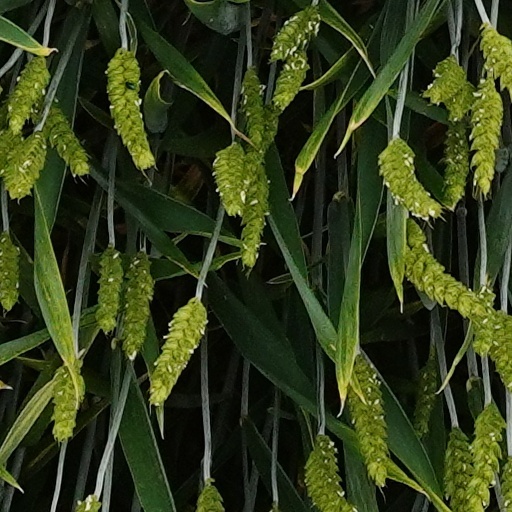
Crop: wheat